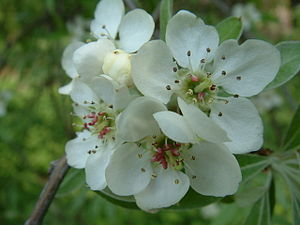
Pilebladet pære / Galleri
Blomster.
Pilebladet pære er et mellemstort, løvfældende træ med en stivgrenet, afrundet krone. Bladene er pileagtige og grålige med hvid underside. Blomsterne er hvide og pærerne er - selv ved modenhed - uspiselige. På grund af det egenartede, grå løv og en meget rig blomstring, bruges træet en del i haver og parker.